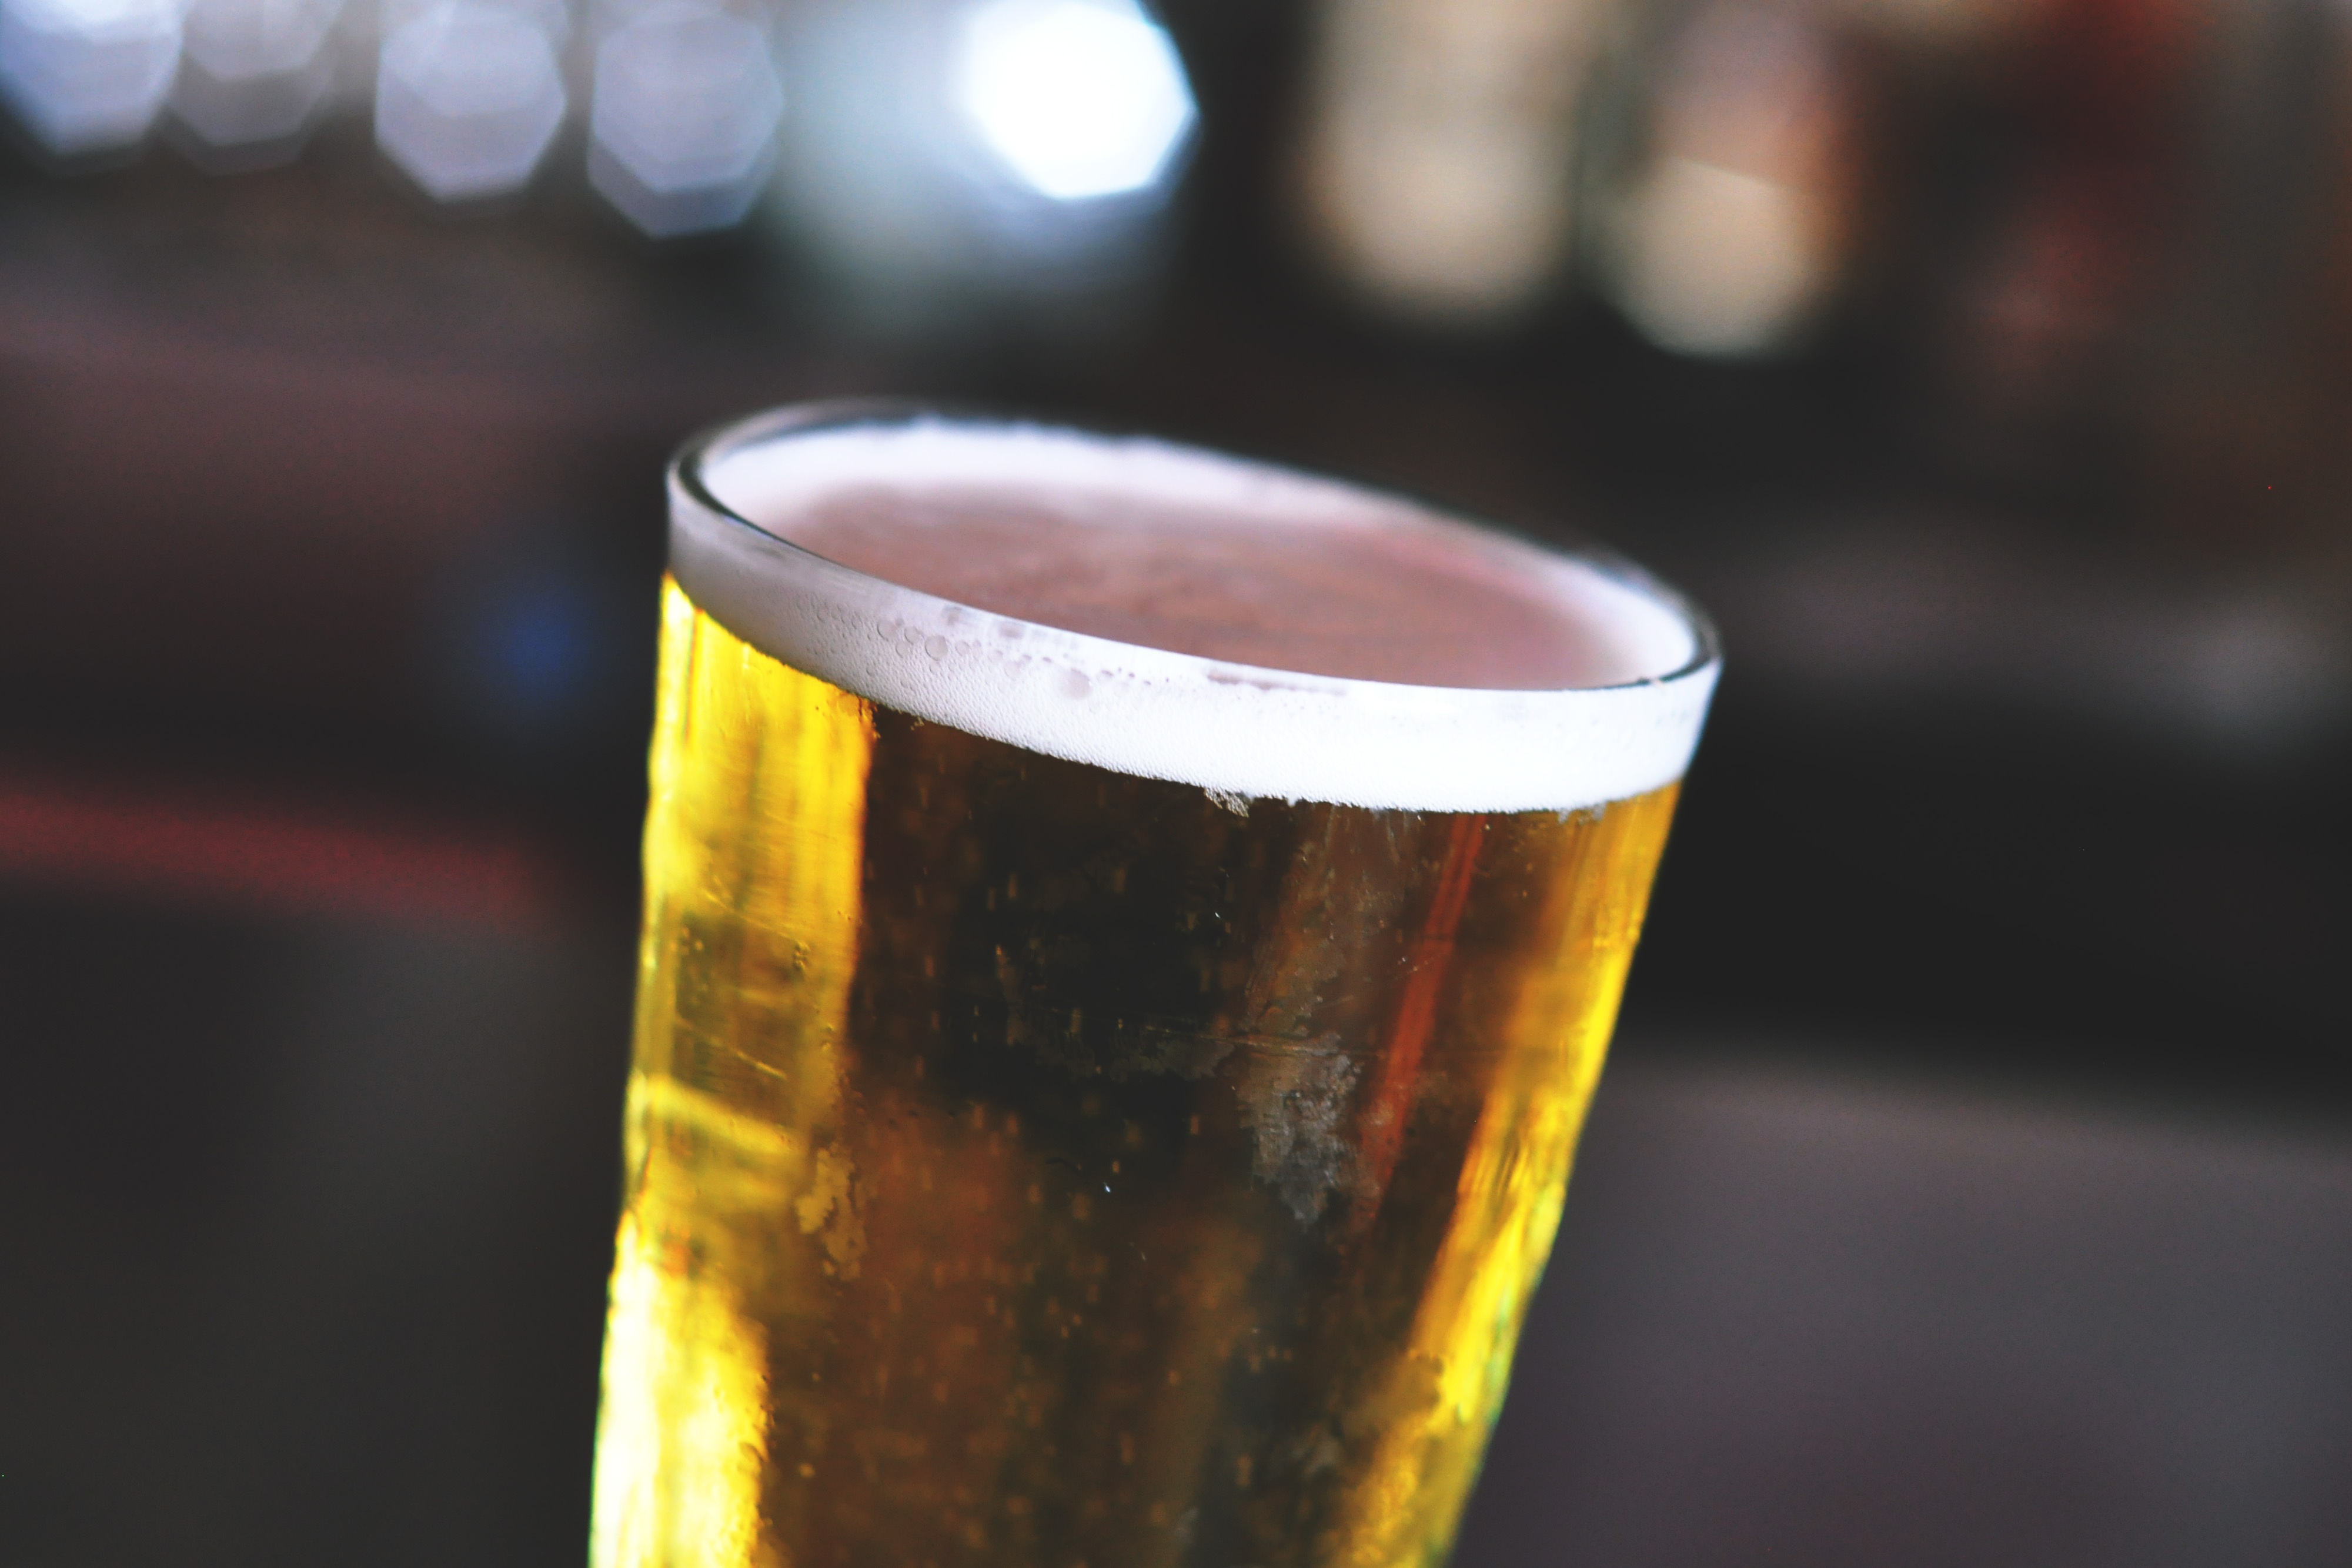
drink, pint glass, pint, beer, beer glass, lager, glass, drinkware, cup, alcohol, distilled beverage